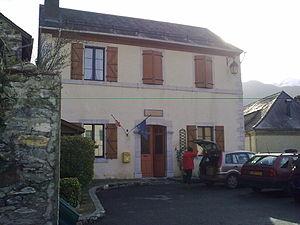
Mairie de Louvie-Soubiron
Louvie-Soubiron est une commune française située dans le département des Pyrénées-Atlantiques, en région Nouvelle-Aquitaine.